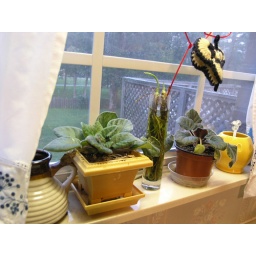
I threw in a picture of the plants on the kitchen window sill, because I really like them.